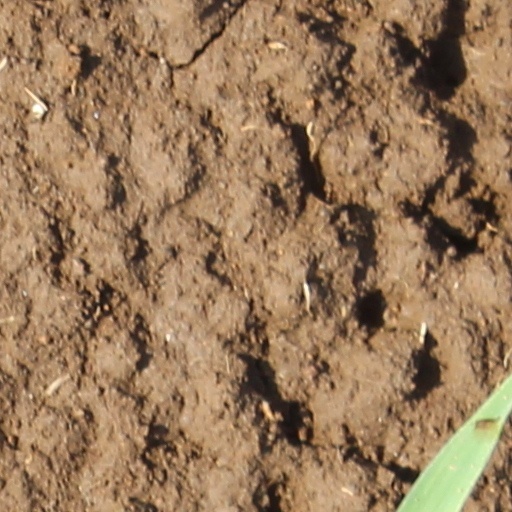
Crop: wheat